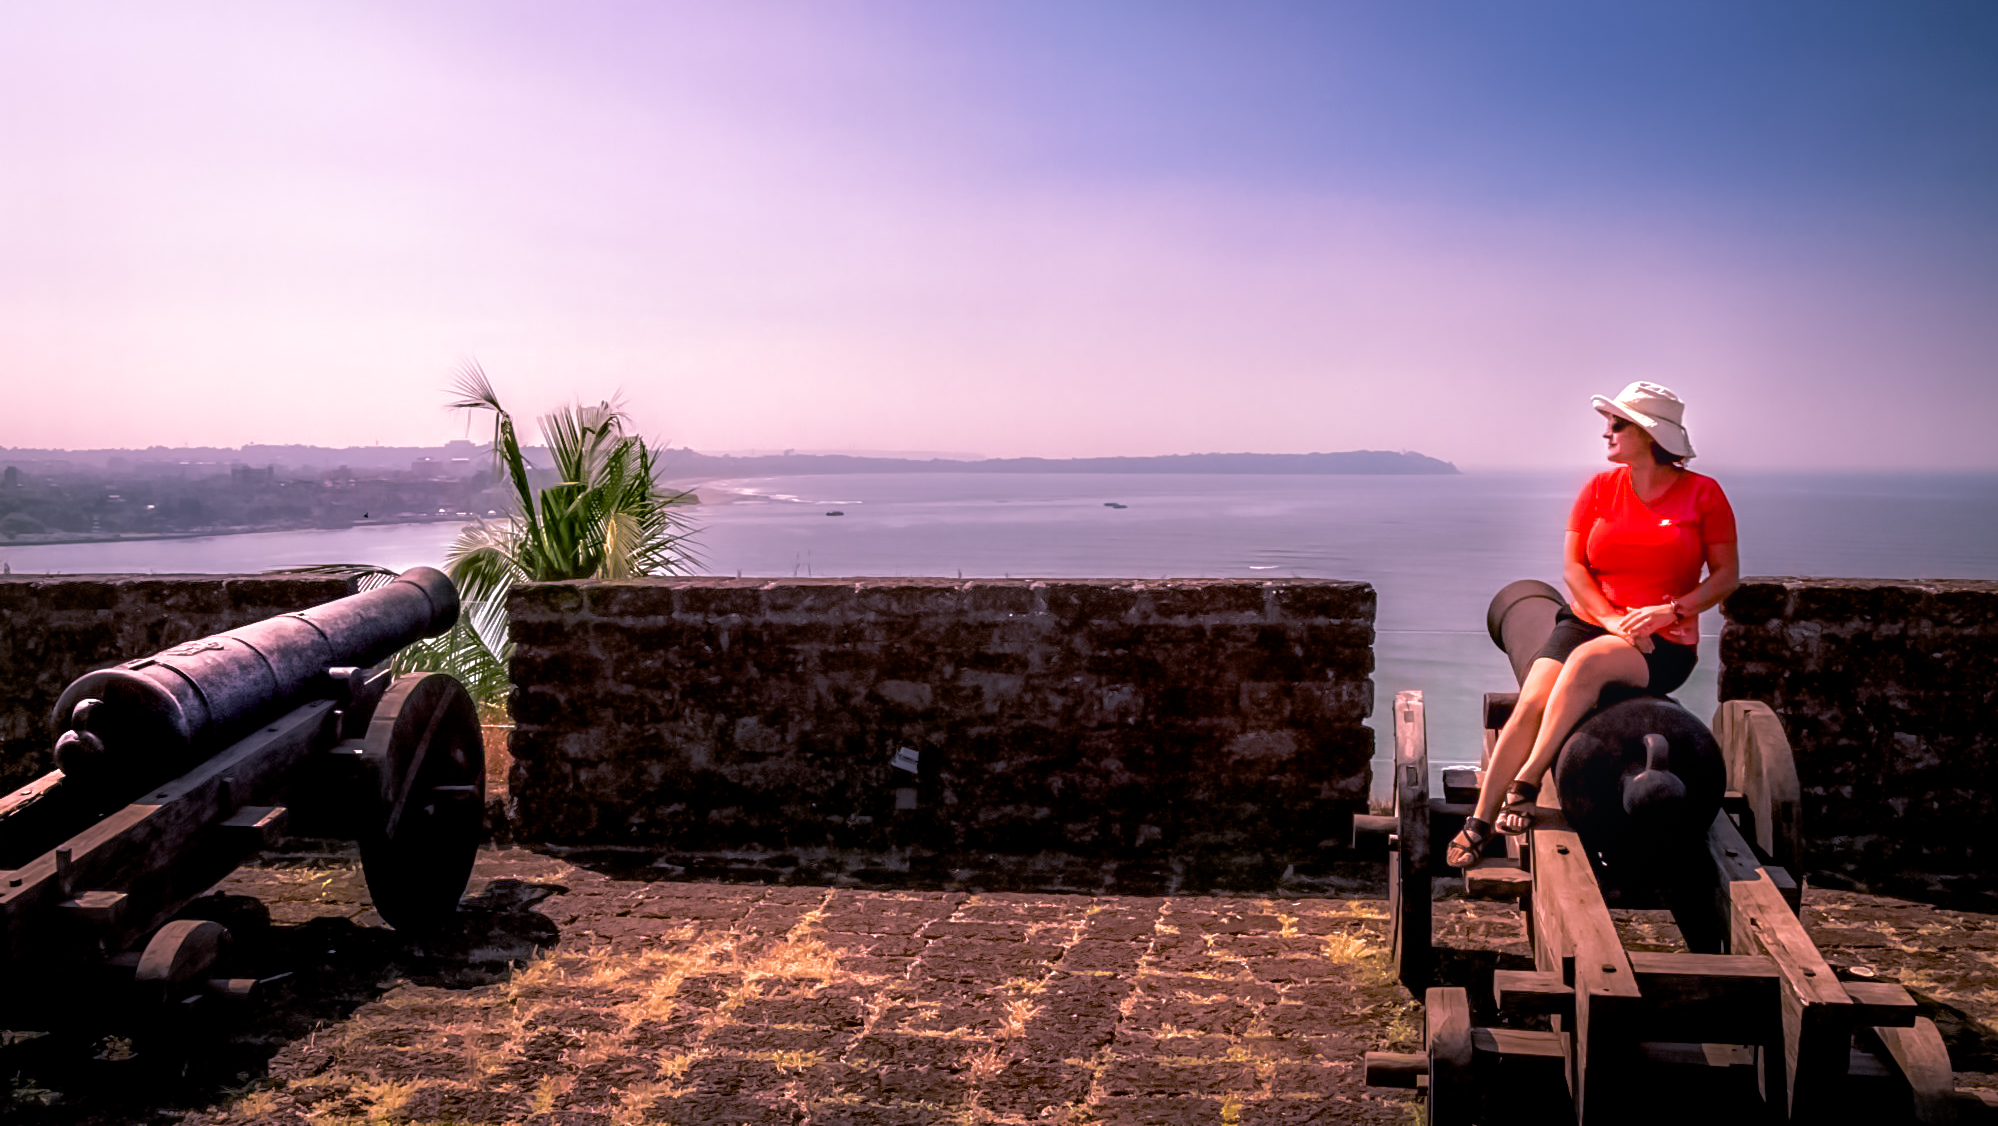
beach, landscape, sea, girl, woman, sunset, morning, view, river, travel, evening, portrait, model, canon, two, historic, sit, war, battle, pastel, hot, portugal, history, fort, vista, image, india, identity, goa, reis, magos, screenshot, arabian, mandovi, jason, bourne